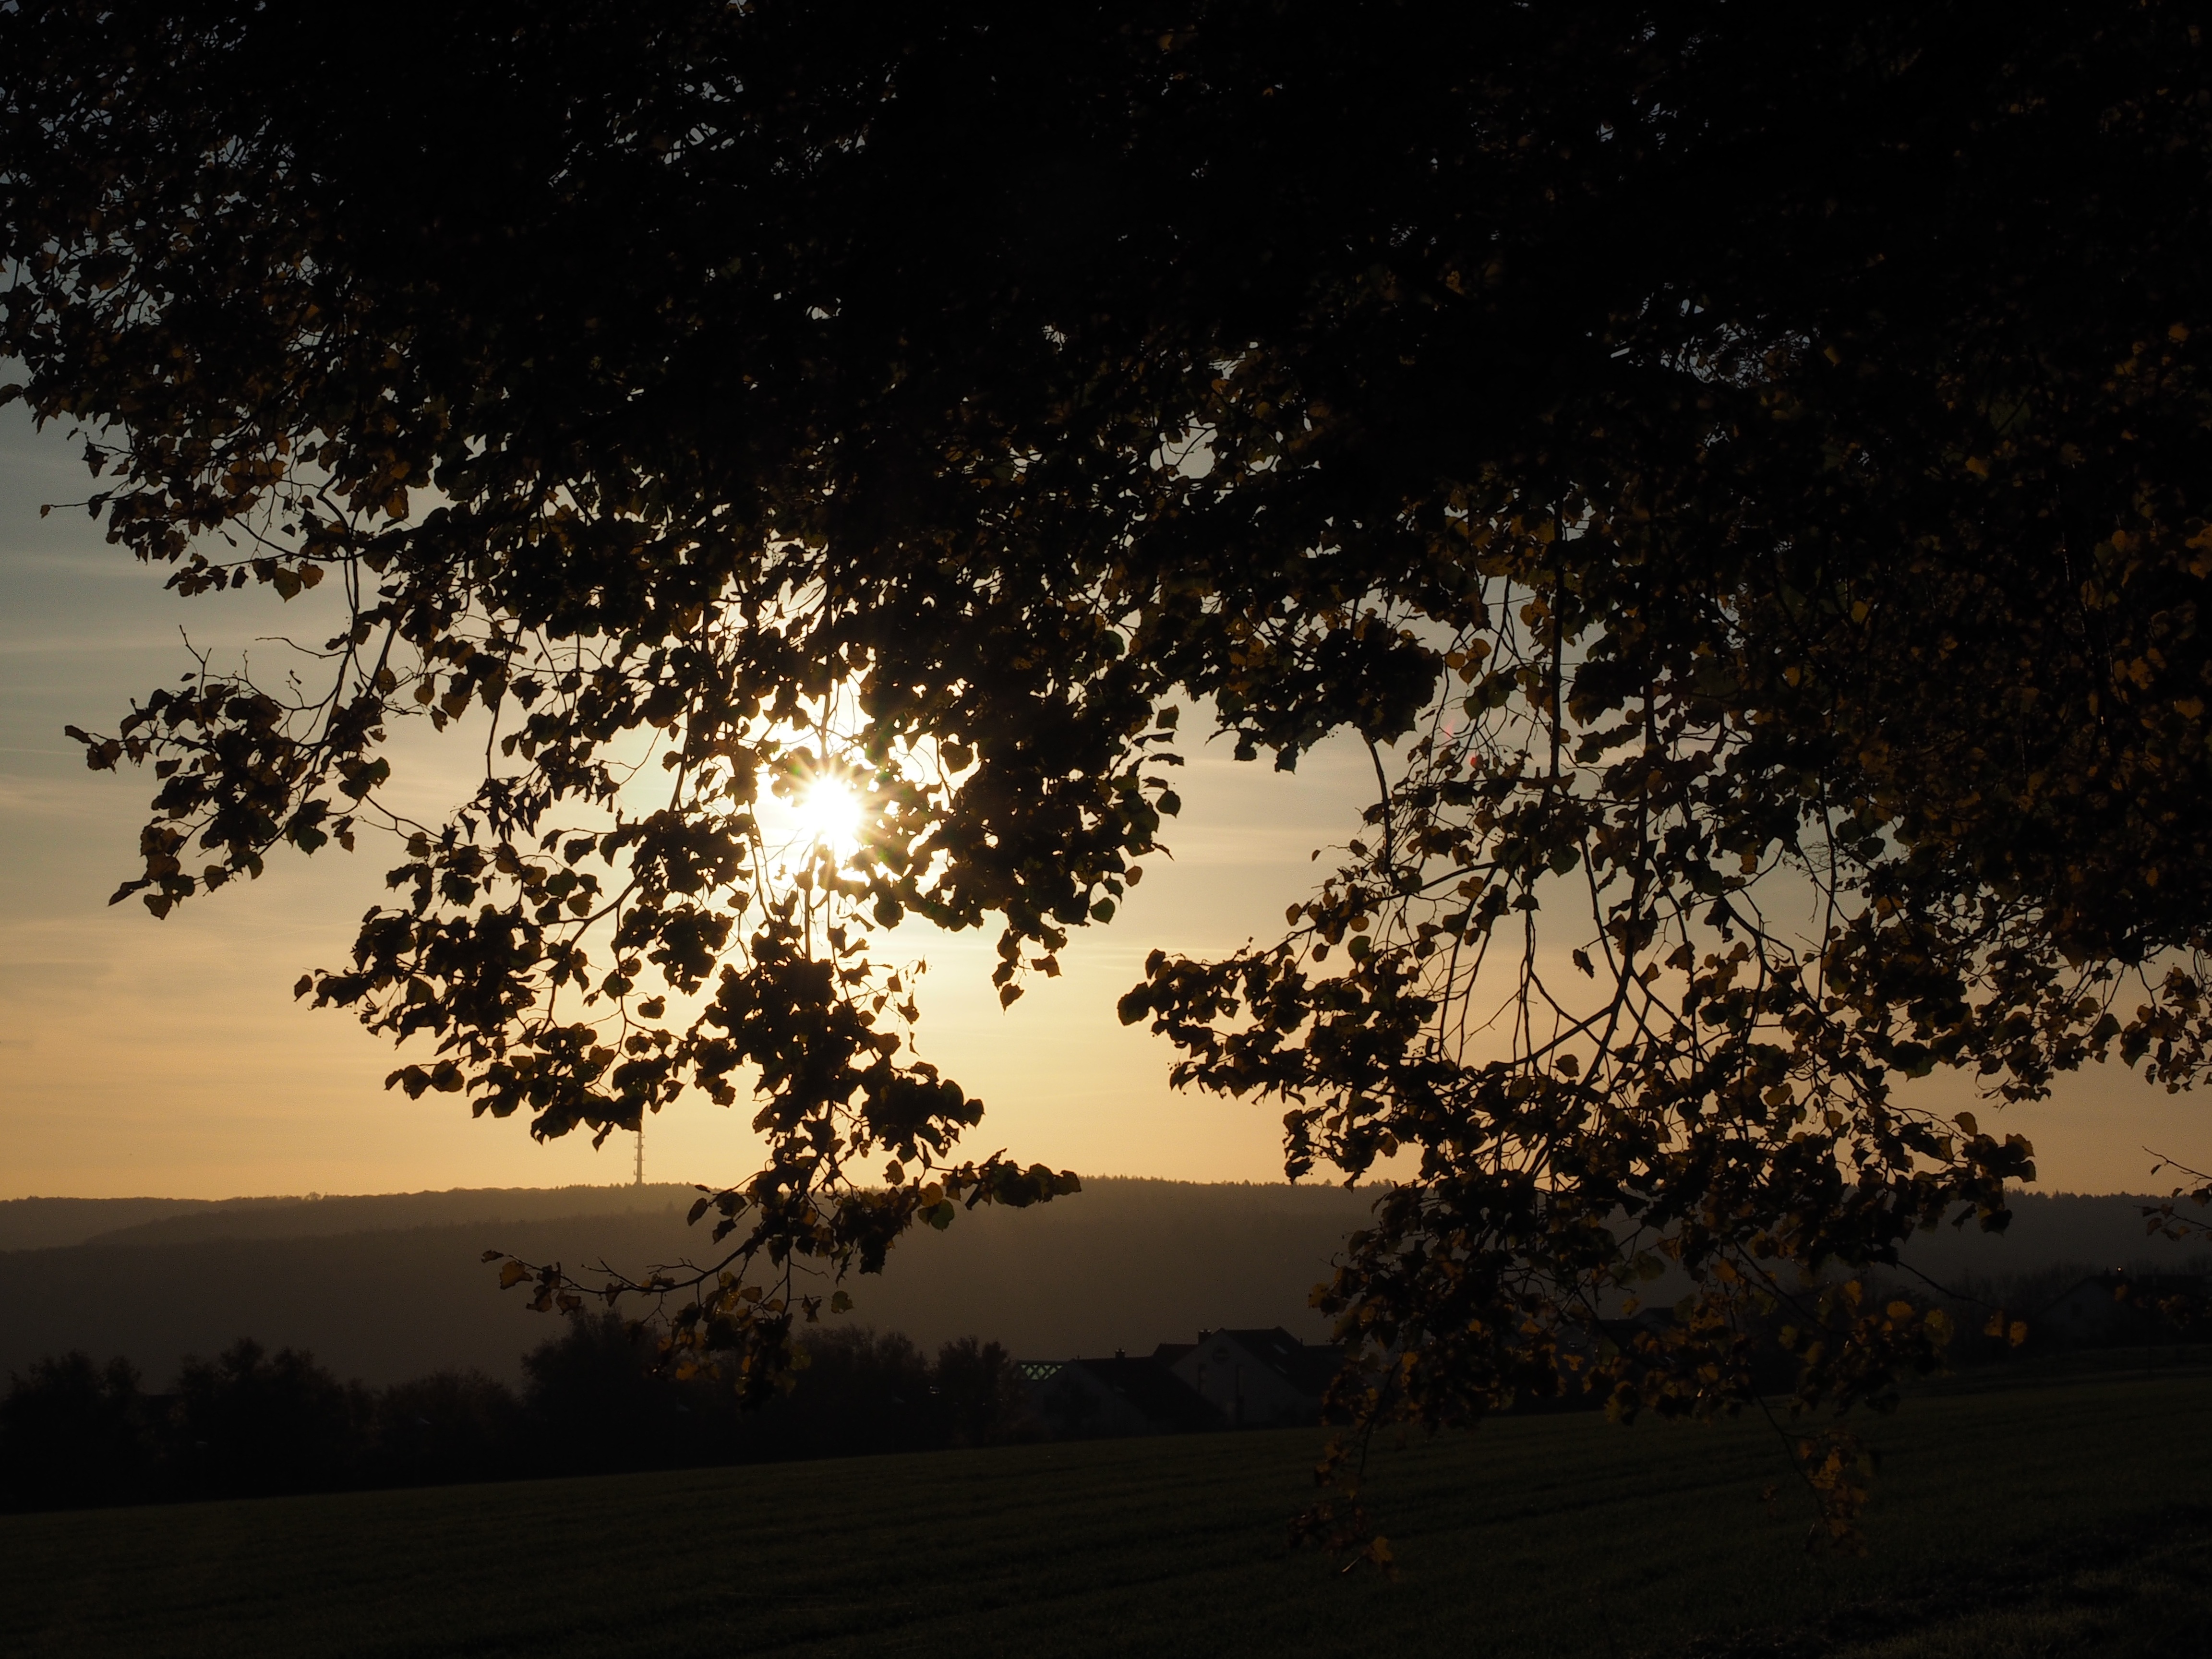
tree, nature, branch, light, plant, sky, sun, sunrise, sunset, night, sunlight, morning, leaf, flower, dawn, dusk, evening, autumn, darkness, colorful, lime tree, leaves, sunny, promenade, linde, malvaceae, fall color, fall foliage, sunbeam, ulm, back light, mallow, evening light, eselsberg, tilia, tilioideae, lime plant, tilia cordata, atmospheric phenomenon, woody plant, stone lime tree, winter linde, stone linde, panorama trail, h henweg, ulmer h henweg, dazzling star, sonnenstern